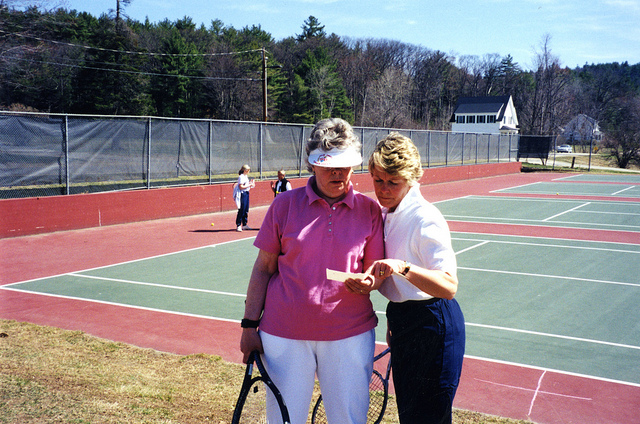
hai người phụ nữ cầm vợt tennis đang trò chuyện dưới trời nắng